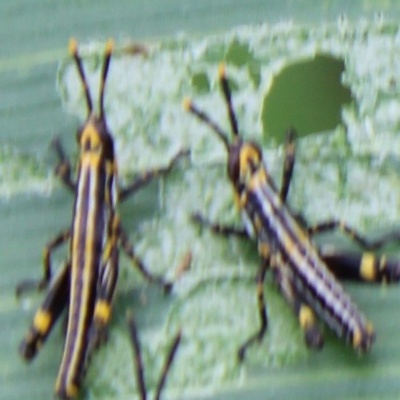
Crop: Maize
Condition: grasshoper